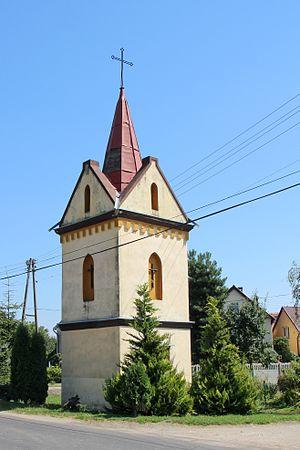
Rączka est une localité polonaise de la voïvodie d'Opole et du powiat de Nysa.